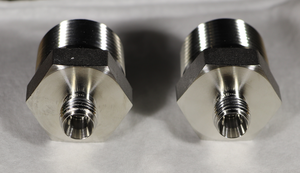
Passivering
To beslag i rustfrit stål. Den højre er blevet passiveret, mens den venstre ikke er blevet det.
"Inden for fysisk kemi og ingeniørkundskab dækker passivering over en behandling, der gør et materiale ""passivt"", hvilket vil sige at de bliver mindre påvirket eller korroderet af det miljø, som materialet befinder sig i. Passivering består i at der dannes et ydre lag af et passivt materiale, som enten påføres som mikrocoating, dannes ved en kemisk reaktion med materialet selv eller bliver dannet ved spontan oxidation med luften. Som en teknik benyttes et tyndt lag af beskyttende materiale som metaloxid til at lave en skal der beskytter mod korrosion. Passivering kan ske under særlige betingelser, og det bruges i mikroelektronik for at forbedre silicium. Teknikken med passivering styrker og bevarer udtrykket på metallet.